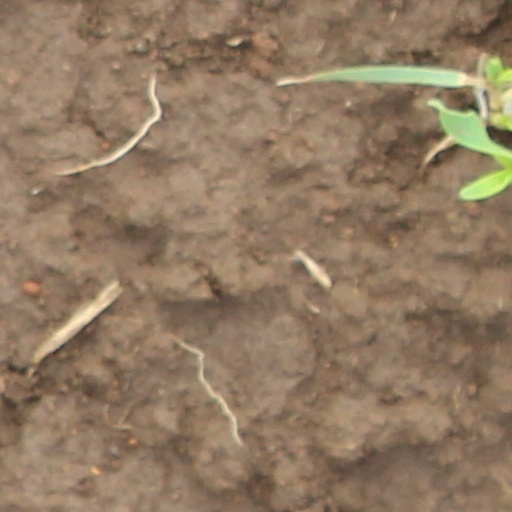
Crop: wheat